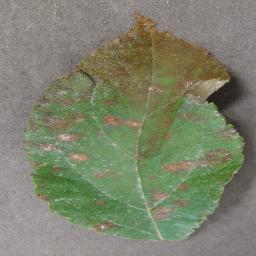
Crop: apple
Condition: cedar_rust